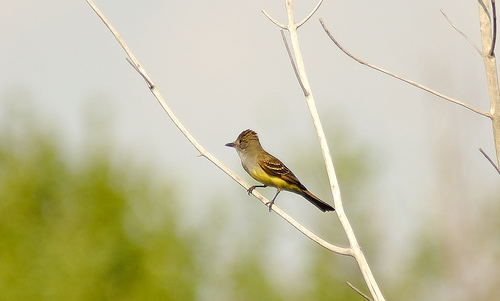
this small bird has a yellow belly and brown wings with white spots.
a small bird with a yellow belly and brown secondaries.
a colorful bird with a two white wing bars and yellow belly and flank.
a small bird with a bright green belly and small bill.
this bird has a yellow belly and abdomen with its coverts in brown color.
a very small colorful bird containing a bright yellow belly, vent and flank, white wing bars, brown feathers along its coverts and rump, and a light grey throat and face.
a tiny bird has a pointy beak and yellow belly.
this bird is yellow with black and has a long, pointy beak.
this bird is brown and yellow in color, with a brown beak.
this bird has a yellow belly and gray throat, with brown wings.
Species: Great Crested Flycatcher